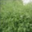
Label: willow_tree